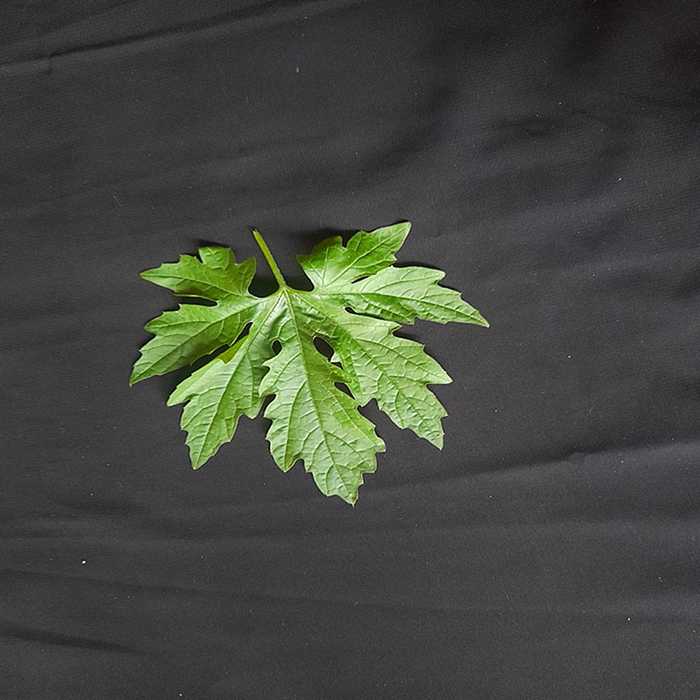
Plant: Bitter Gourd
Label: Fresh leaf